Sky position (RA, Dec in degrees): 174.948, 19.933
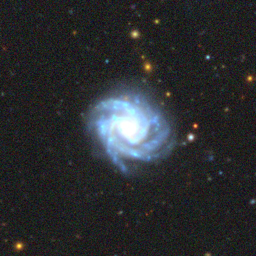
Galaxy morphology: Unbarred Tight Spiral Galaxies